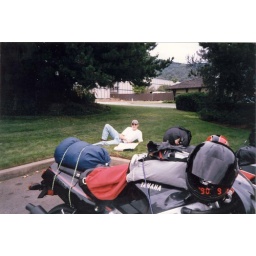
sexy beast on road trip with bikes in foreground